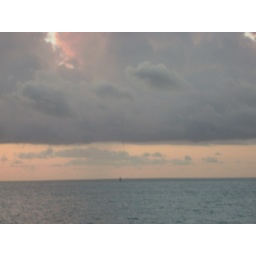
water spouts in the sky - or as we know them - tornados!!